Flood insurance

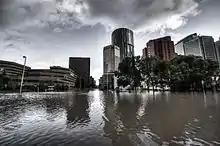

Historically, due to the rarity of flooding in Canada, it was the only Group of Eight member state not to offer some form of flood insurance. Partly in reaction to the 2013 Alberta floods, flood water protection offerings have been introduced as overland water protection or overland flood insurance.